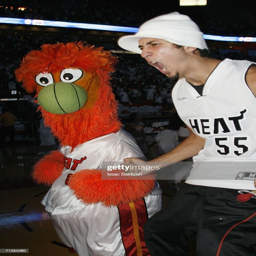
person and a member celebrates after game during recurring competition .